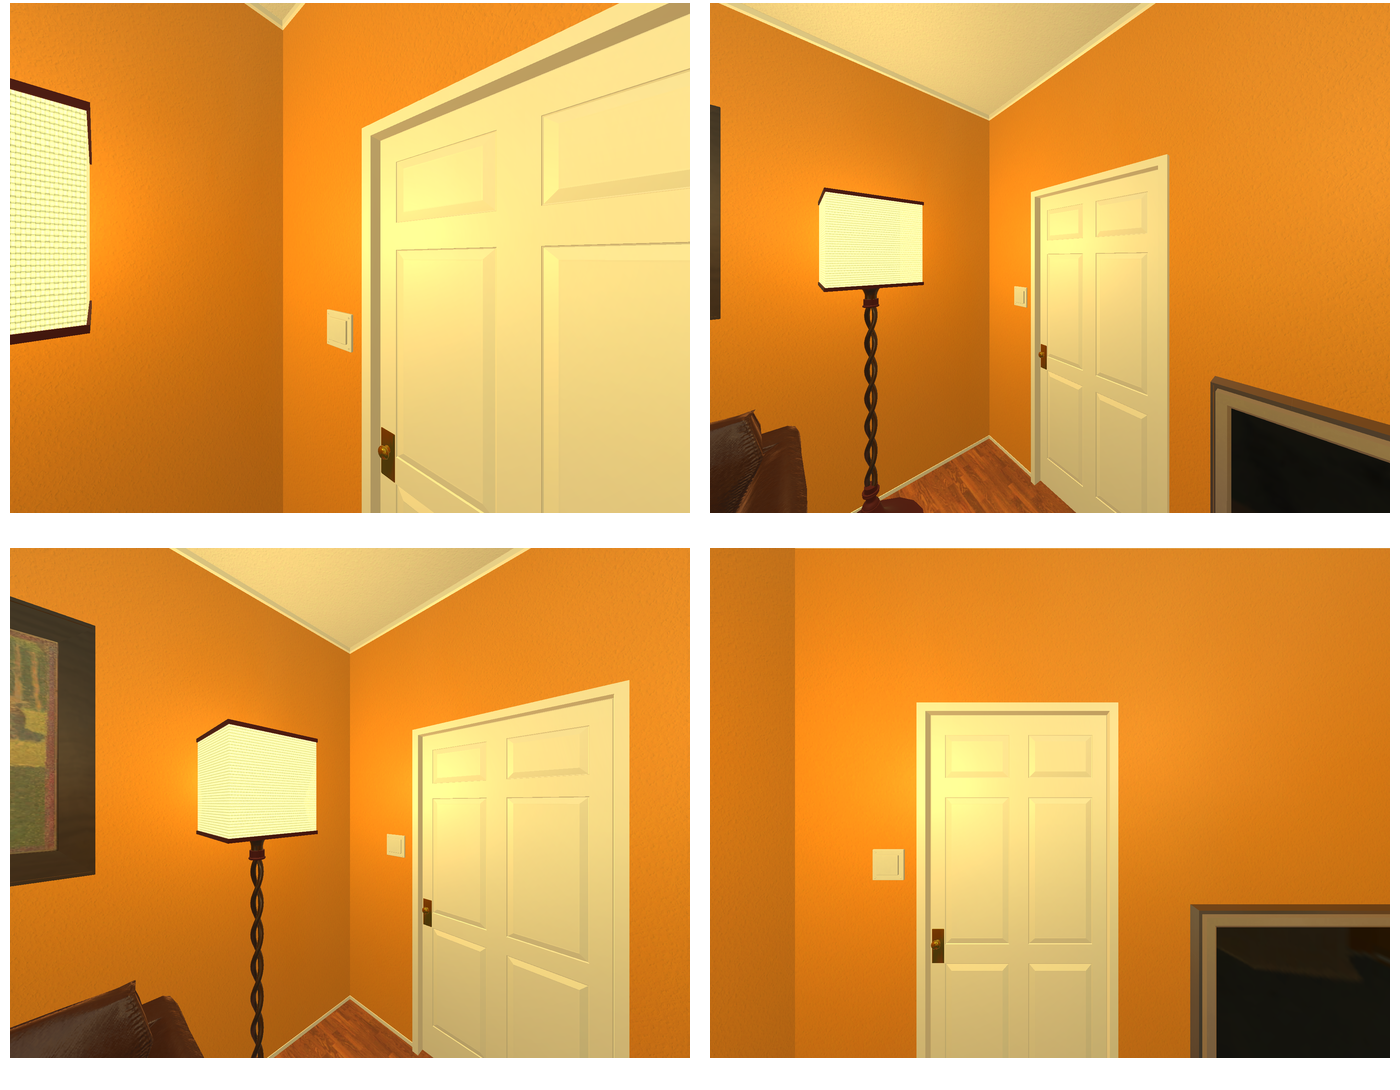Task instruction: Open the door.
Answer: {"task_instruction": "Open the door.", "nodes": ["door", "handle"], "edges": [{"functional_relationship": "openorclose", "object1": "handle", "object2": "door", "spatial_relations": ["left_of", "lower_than", "in_front_of"], "is_touching": true}], "action_type": "pull", "function_type": "open_close_control"}